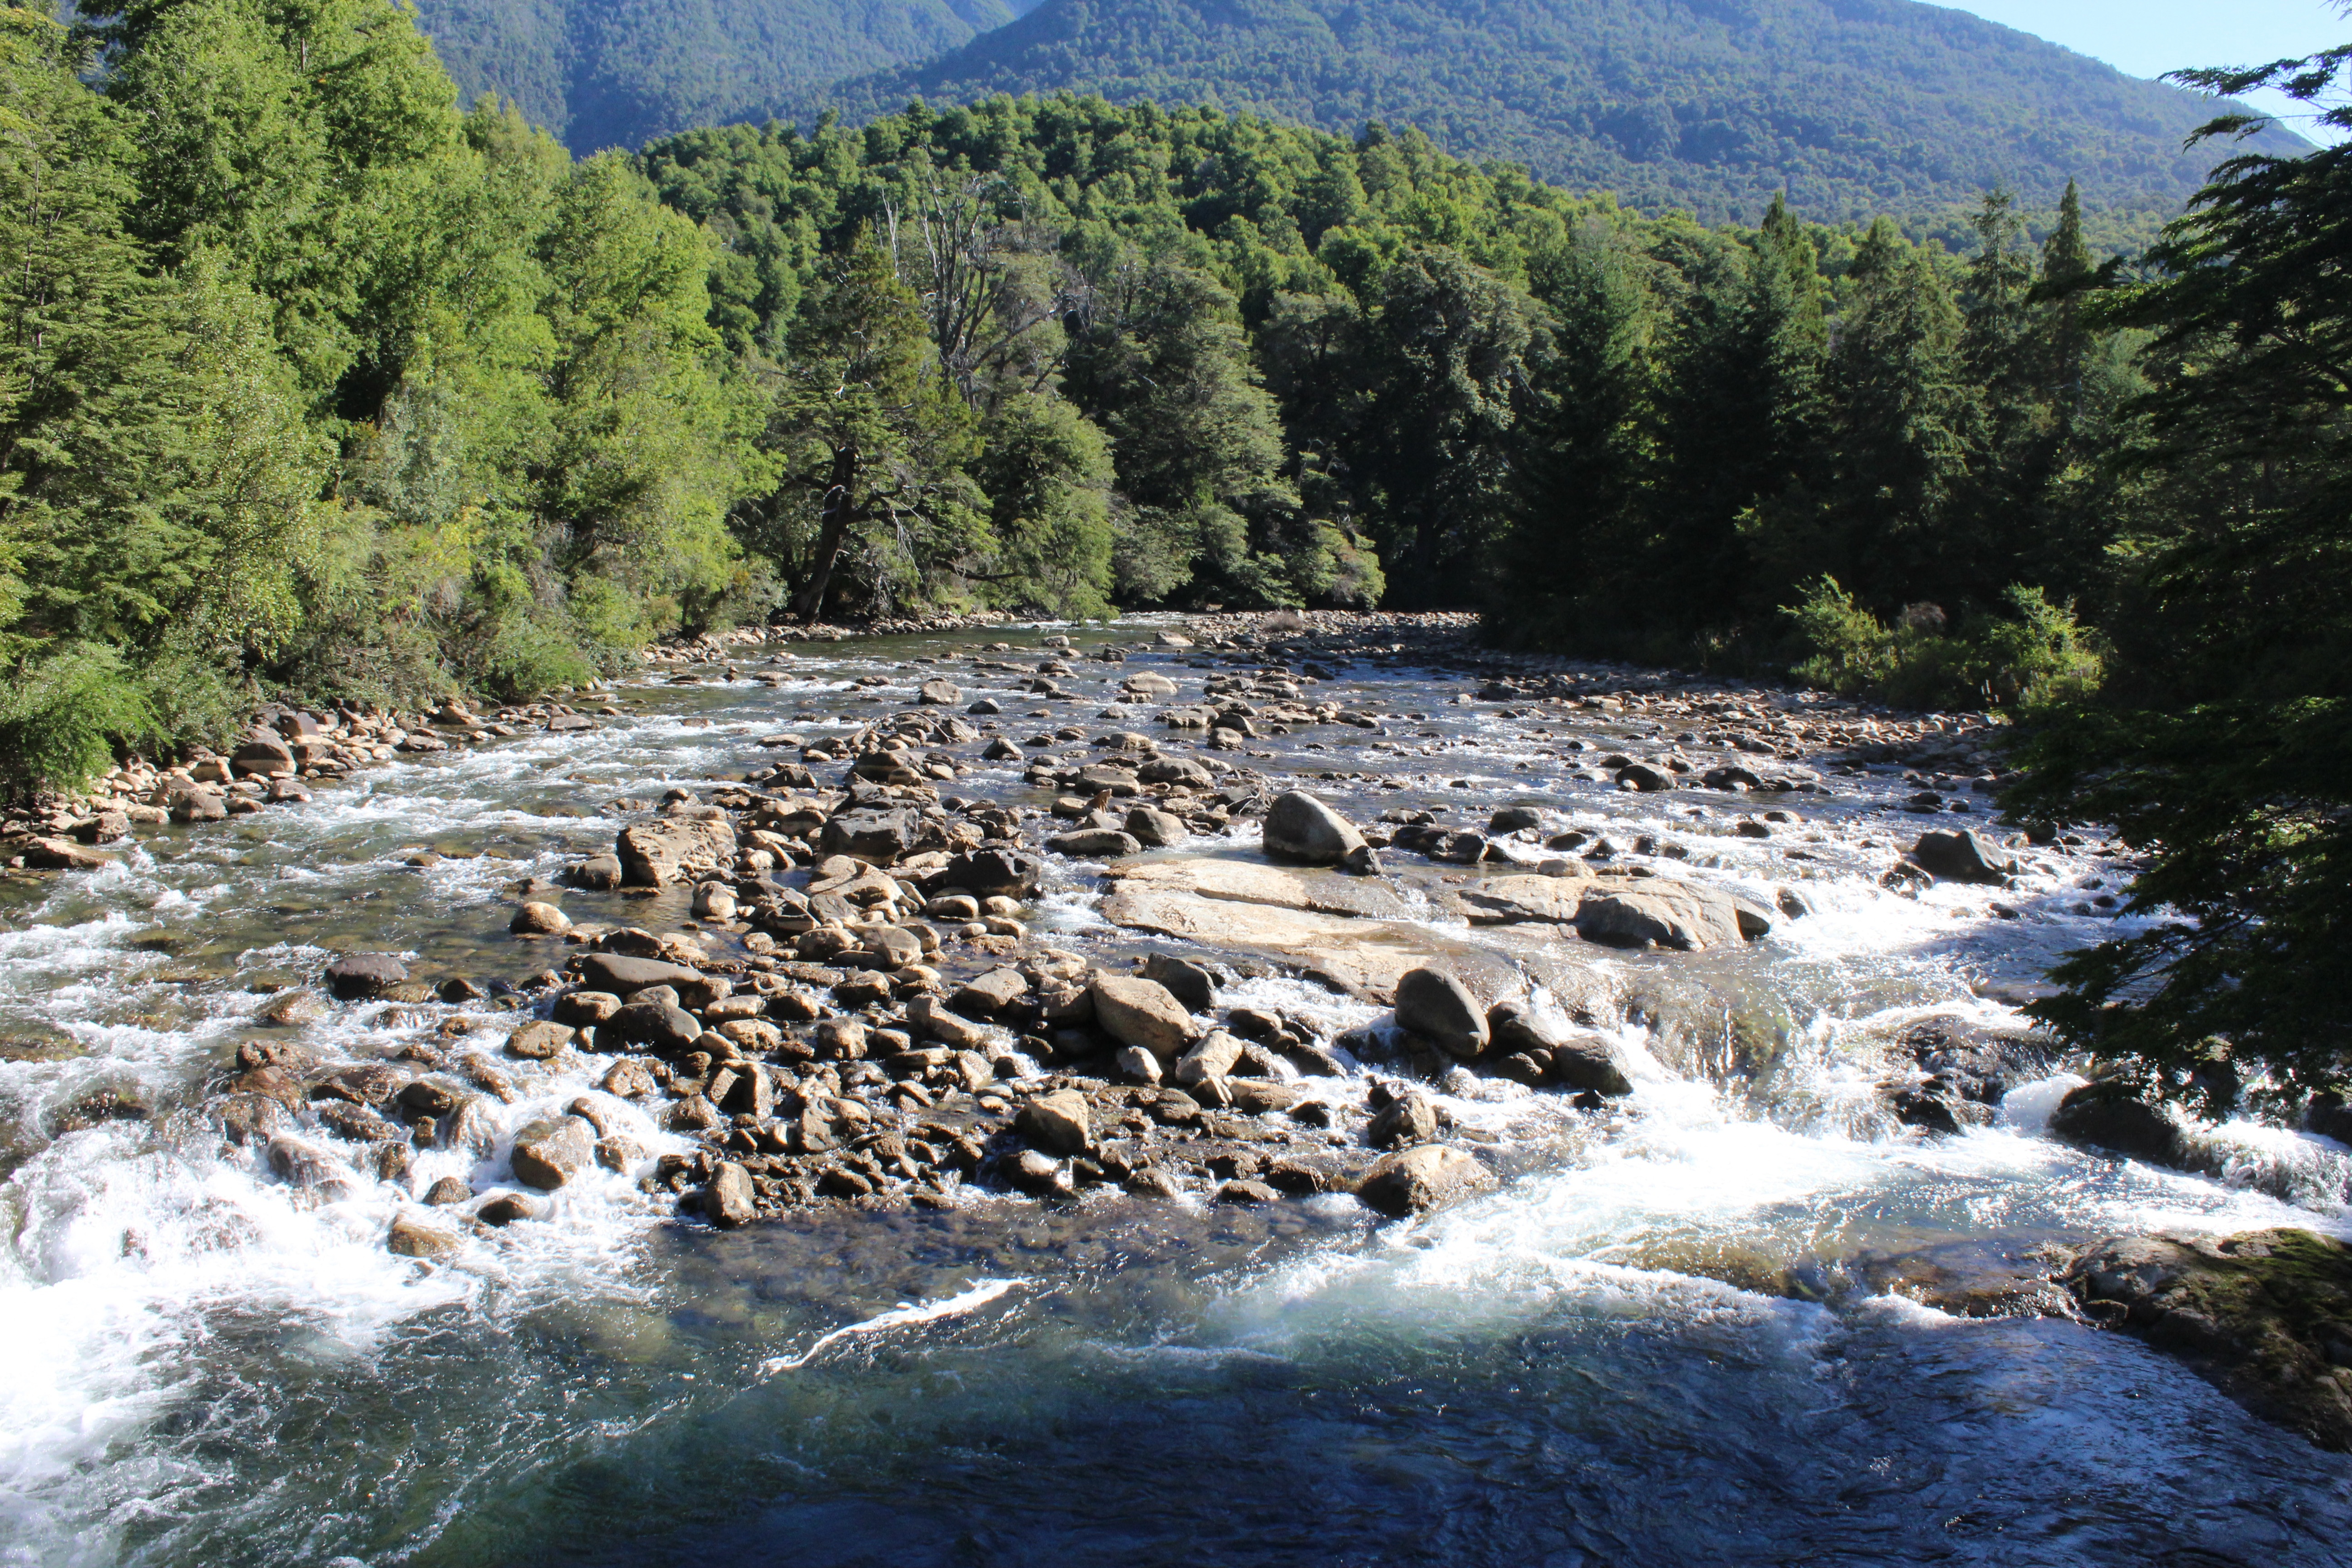
landscape, nature, rock, creek, wilderness, mountain, river, valley, stream, holiday, rapid, body of water, argentina, cordillera, water feature, watercourse, landform, geographical feature